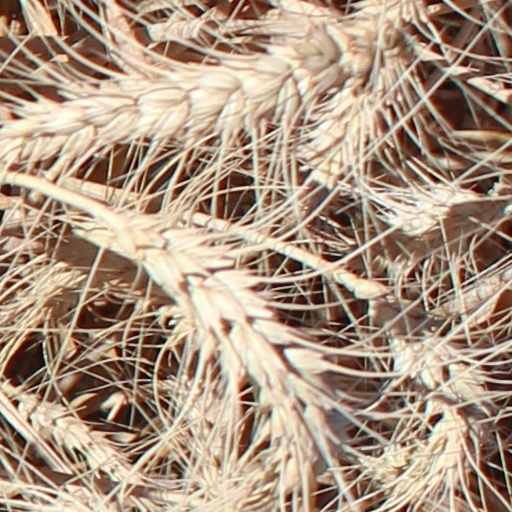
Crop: wheat